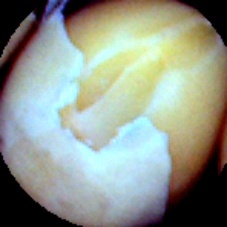
Label: Skin-damaged